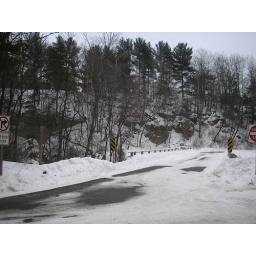
bear den road in Jan